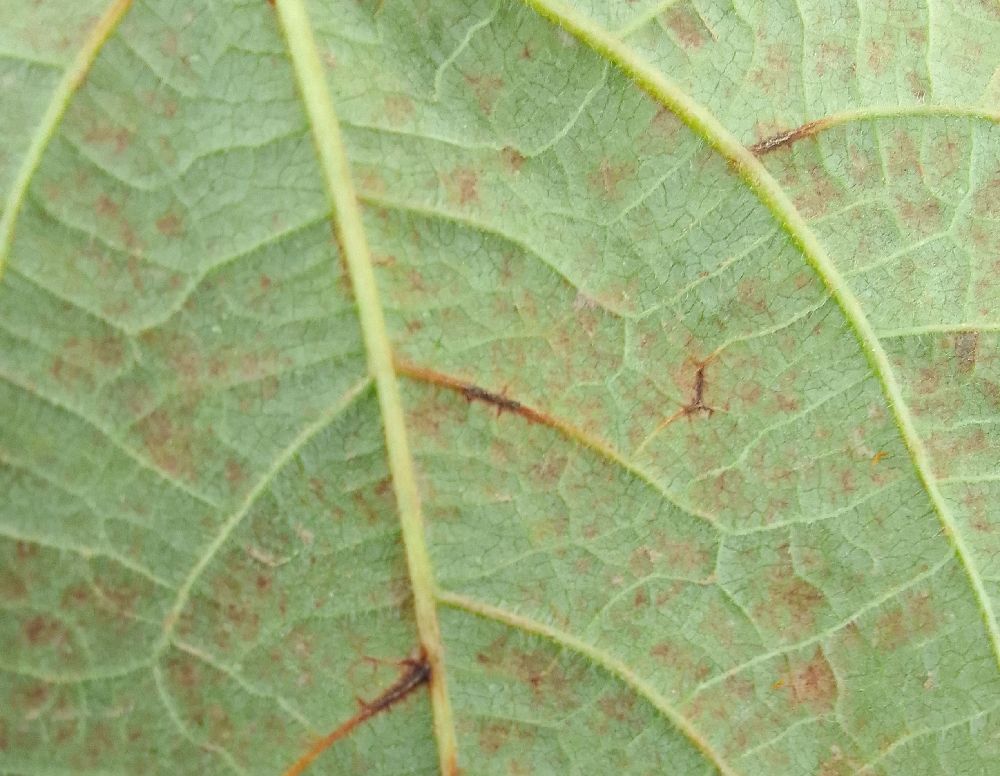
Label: anthracnose